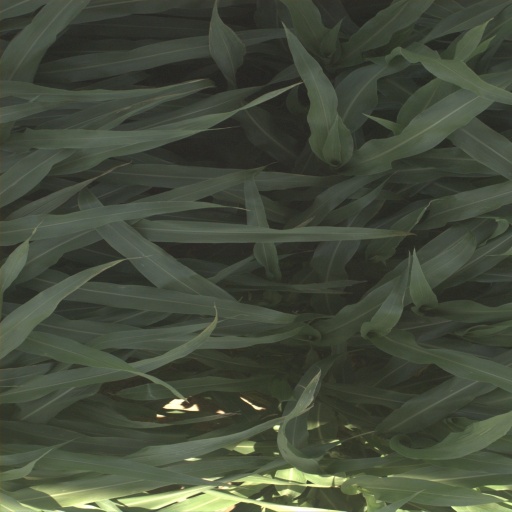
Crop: sorghum